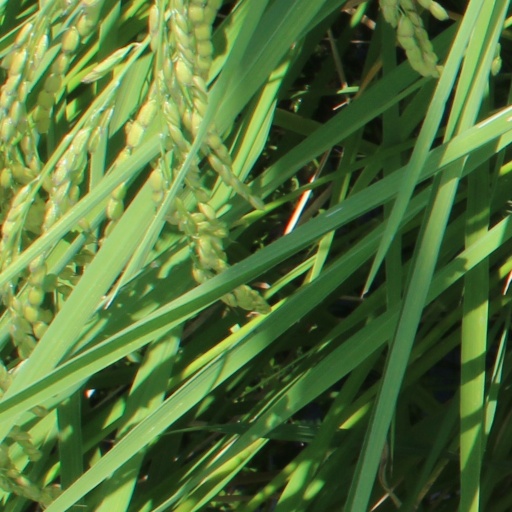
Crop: rice